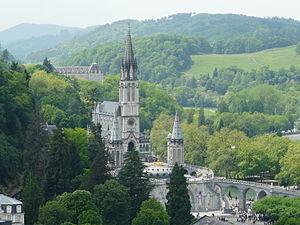
La basilique de l'Immaculée-Conception et, au premier plan, la basilique Notre-Dame du Rosaire, Lourdes, Hautes-Pyrénées, France.